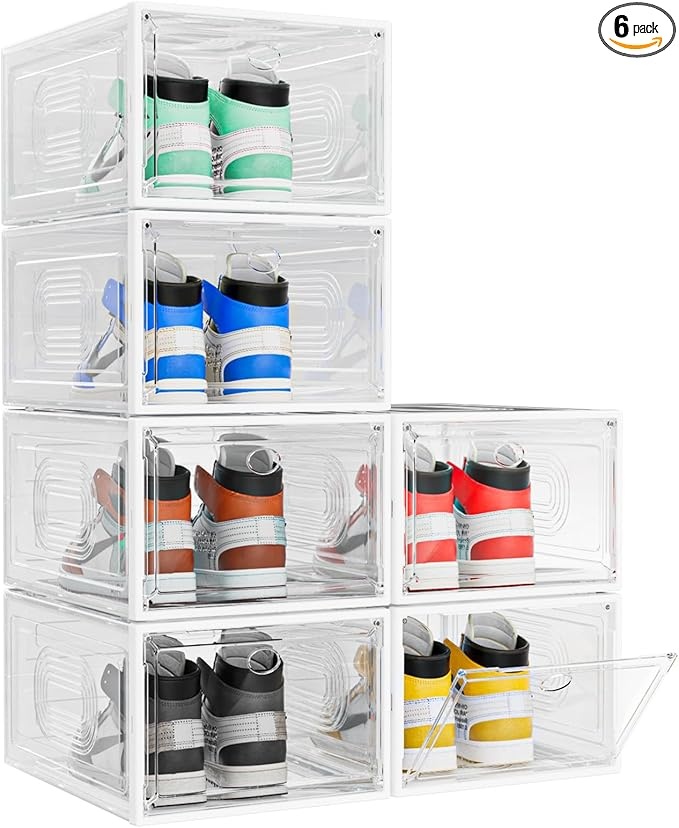
6 Pack Thicken Shoe Organizer Stackable,Upgraded Sturdy Shoe Storage Box with Magnetic Door,Shoe Containers for Sneaker Display,White
About This 【Clear Shoe Box Stackable】Clear magnetic front door, stackable design, harder material, the shoe storage organizer provide you a more load-bearing multiple layers of shoe walls.You can find out the shoes with a glance over the boxes without open the boxes 【Not Only shoes organizer】Shoe box with the size of 13.4”x 10.4”x 7.2”.The advanced and superior shoe storage box can be applied to wide range of situations such as cosmetics storage,shoe organizer for closet,desktop storage,bathroom storage,hat organizer 【Easy to Assemble & Sturdy Hard Structure】Say goodbye to those flimsy plastic shoe storage boxes,our shoe case are made of high quality and sturdy plastic material.And you can just complete the assembly process in a few simple steps 【Great gifts for everyone】The organizador de zapatos are suitable for all families.Foldable shoe storage boxes allow you put sneakers in the box which fits various types of shoes up to US size 12.Sneakers, heels, flats, flip flops, sandals, wedges 【Warranty】We strive to provide you with the highest quality product and the best customer experience.Due to the uncertainty of transportation, there may be damage at the time of receipt. If there is any problem with the product, we are happy to provide a return and exchange service Overview Brand : caktraie Color : White Material : Plastic Special Feature : Stackable Product Dimensions : 13.4'L x 10.4'W x 7.2'H
Brand: shoeboxesanddeskorganizers
Category: Home & Garden > Household Supplies > Storage & Organization > Clothing & Closet Storage > Shoe Racks & Organizers > Shoe Organizers